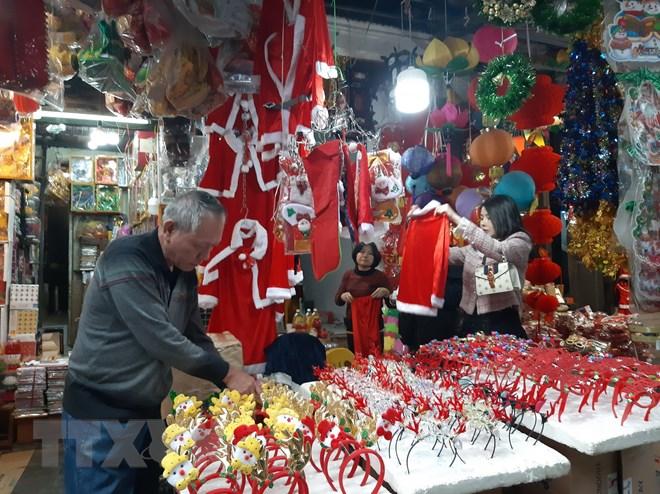
có một người đàn ông đang chạm vào những món đồ trang trí trong quầy hàng